Darnley Bay

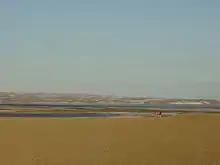
Paulatuk airport, located next to the coast of Darnley Bay

Darnley Bay is a large inlet in the Northwest Territories, Canada. It is a southern arm of the Amundsen Gulf. The bay measures long, and wide at its mouth.